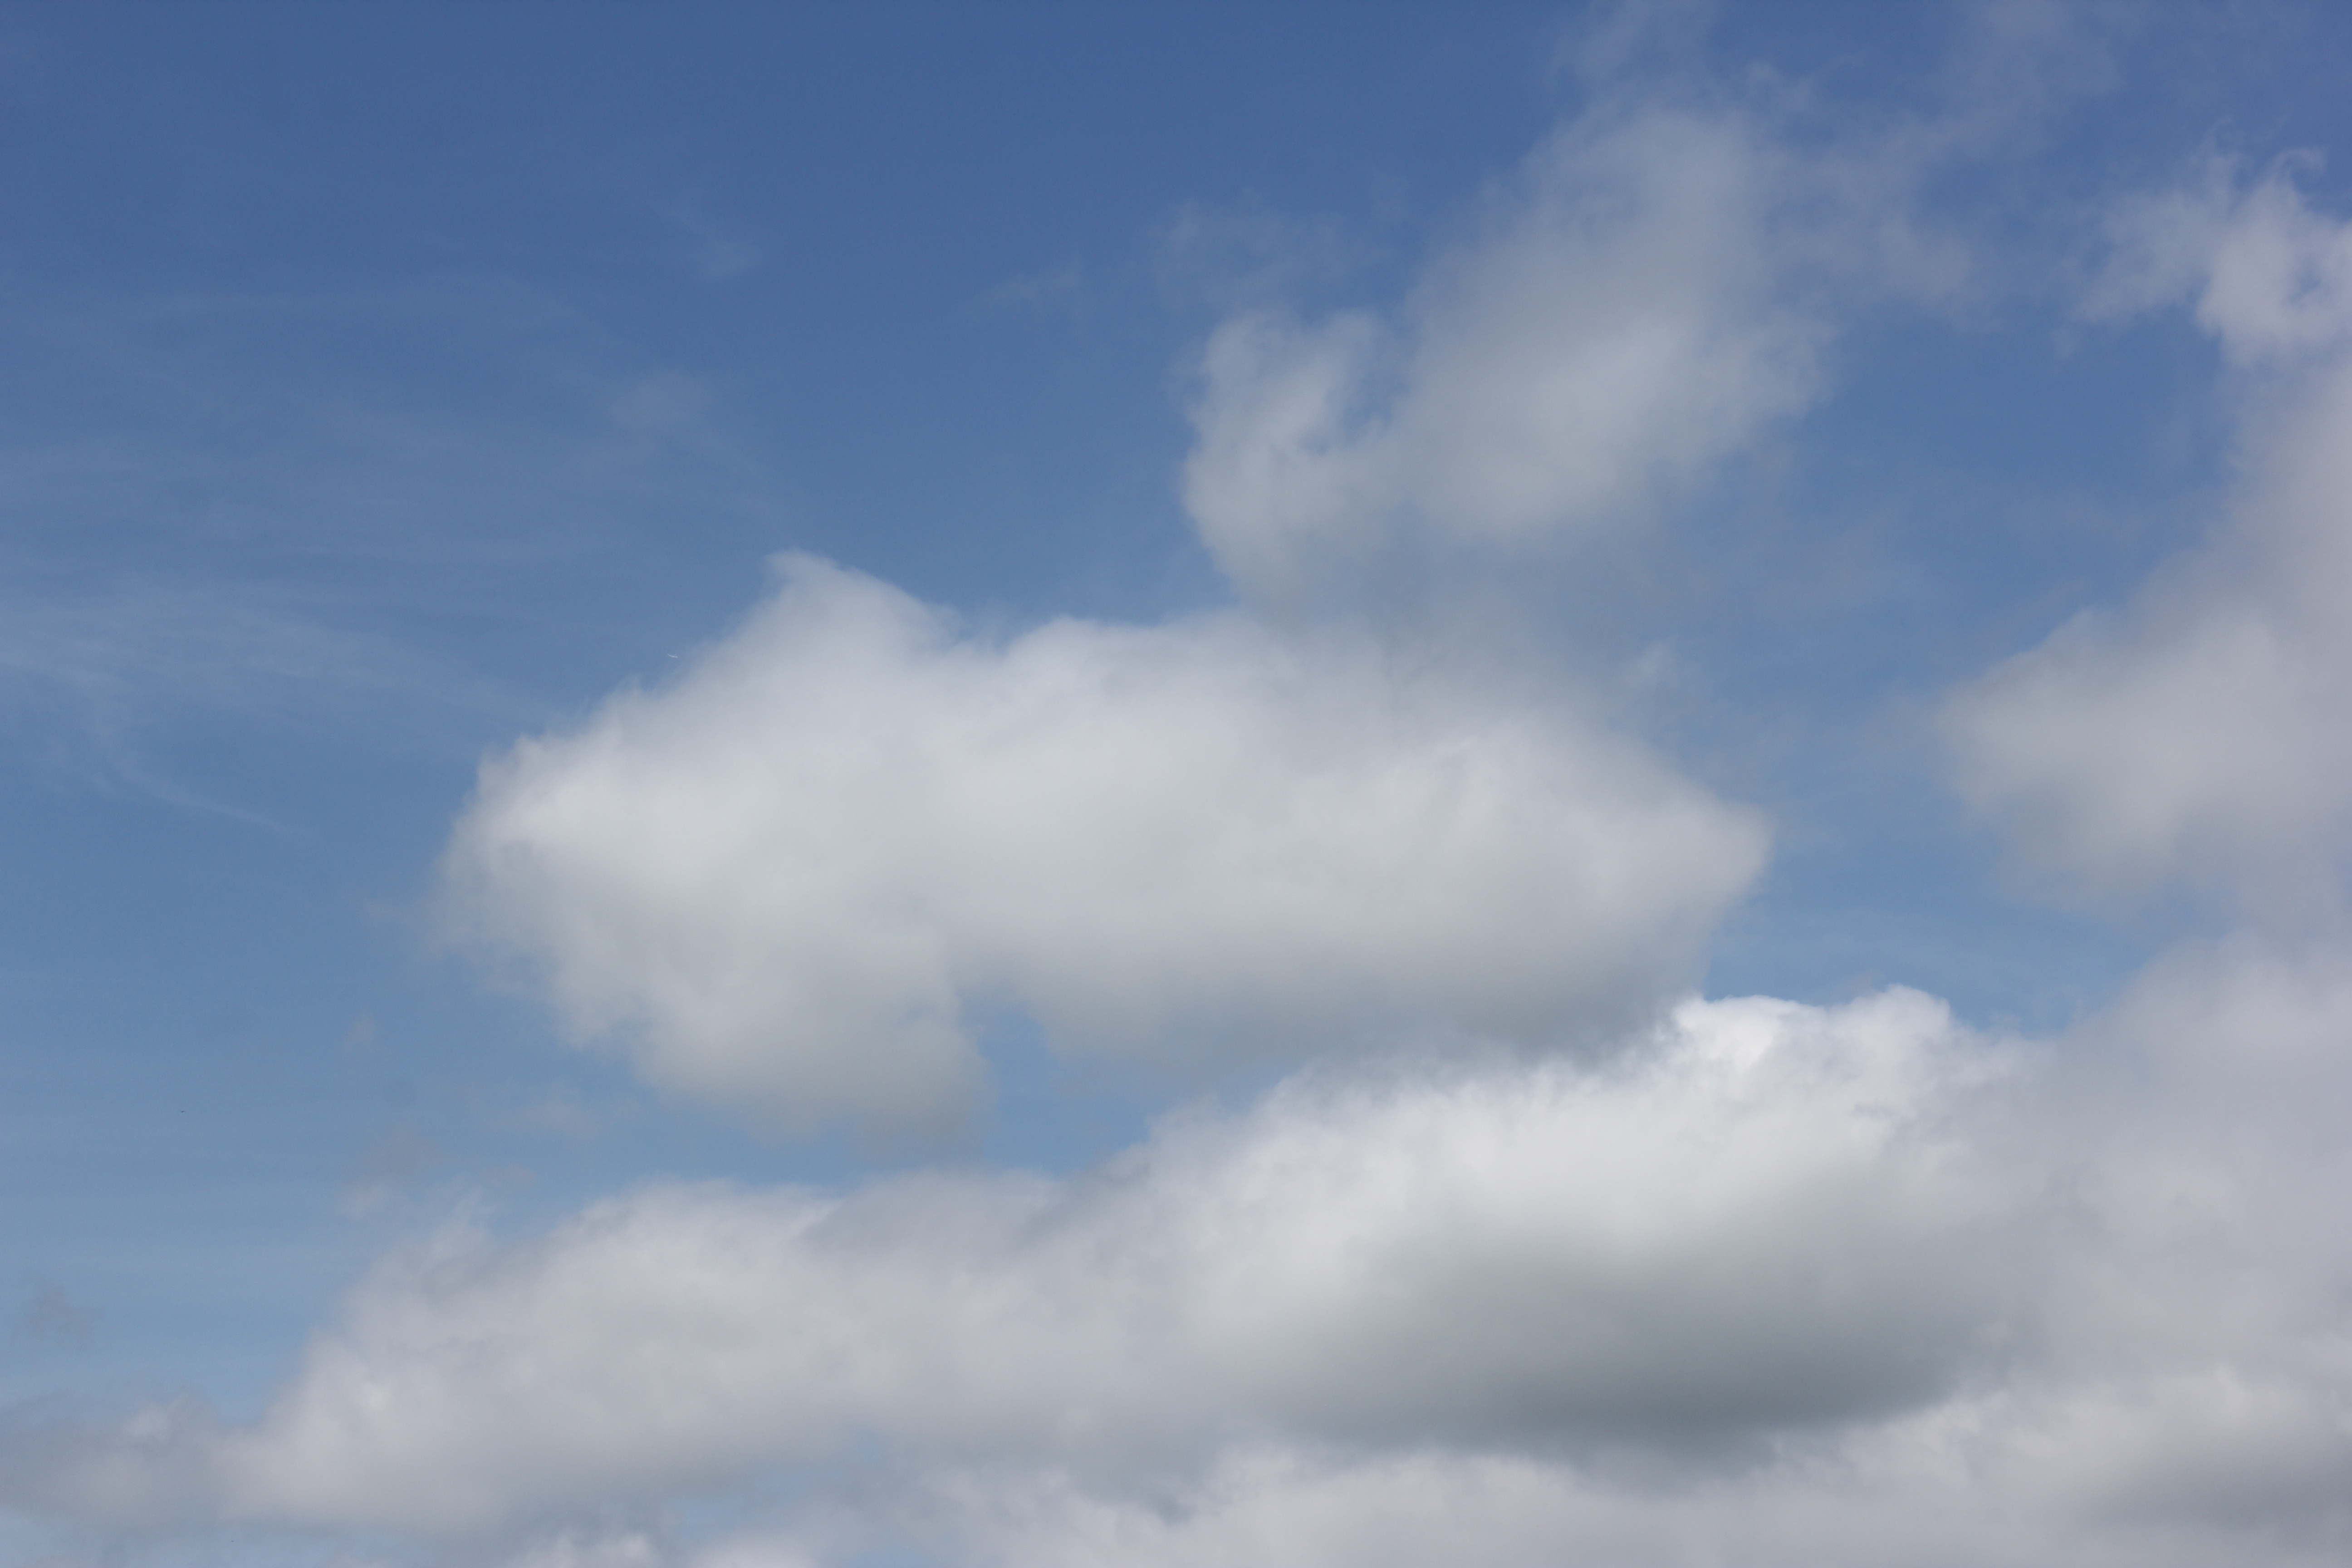
Cloud type: Cumulus